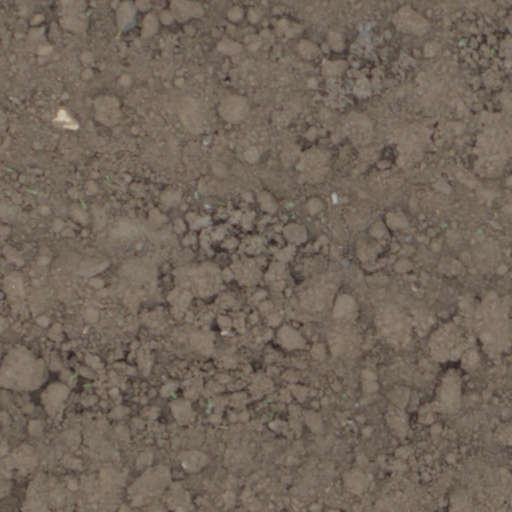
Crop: wheat